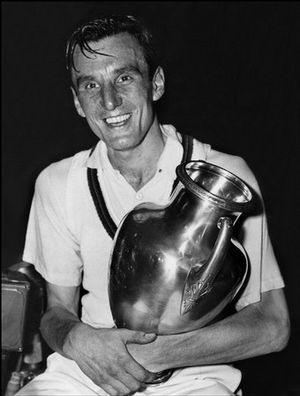
Fred Perry
Frederick John Perry var en engelsk tennisspiller. Hans navn er blevet brugt til et tøjmærke.